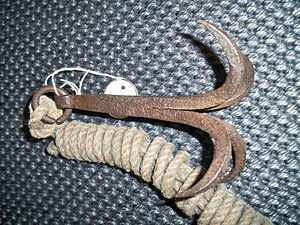
Ninja / Våben og værktøjer
En Ninja eller oprindeligt, Shinobi no Mono, var mænd, som var oplært i den japanske krigskunst ninjutsu i det feudale Japan.